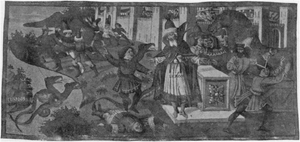
Dans la mythologie grecque, Laocoon est l'un des protagonistes de l'épisode du cheval de Troie.